JYP Entertainment

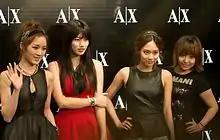
An image of Miss A, with the logo of Armani Exchange at the back.

In November 2011, the American based subsidiary JYP Creative was established. Park invested approximately US$1.2 million in the branch. After a year of operation, the company saw a net loss of around US$1.5 million by the end of 2012, leading to the liquidation and closure of the branch, including the New York branch. The same year, Park Jimin, winner of the competitive TV series "K-pop Star" and Baek Yerin, a female trainee and contestant on the show "Star King", debuted as the duo 15&.